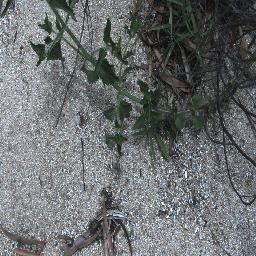
Label: siam_weed